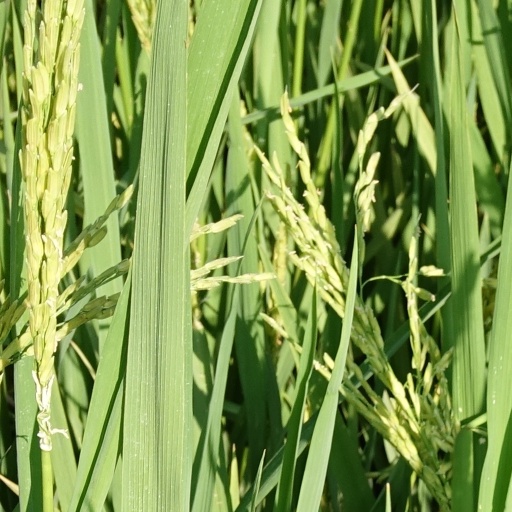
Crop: rice